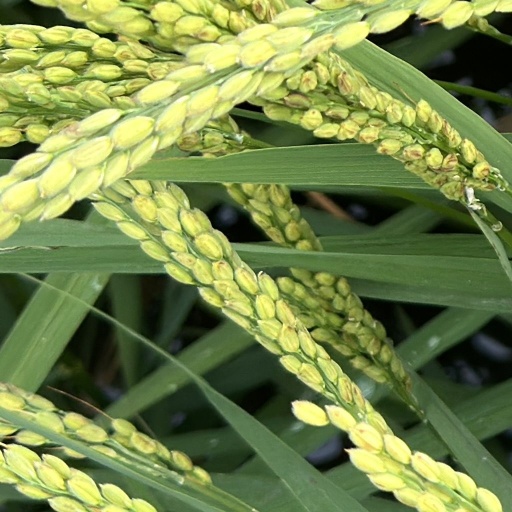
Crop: rice